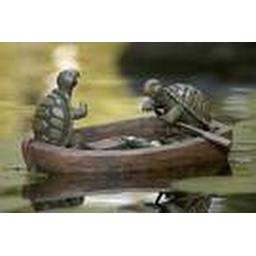
turtles in a boat